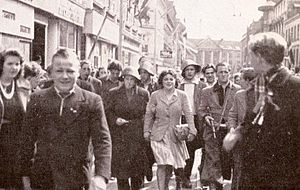
Tyskertøs
Frihedskæmpere fører under mængdens jublende tilslutning en tyskertøs til hovedkvarteret. Ryesgade, Aarhus. Den 5. Maj 1945
Tyskertøs, tyskerpige, feltmadras, tyskerluder, syfilishoppe er nedsættende betegnelser for kvinder i Danmark og Norge, der under 2. verdenskrig indledte intime forhold med soldater fra de tyske besættelsestropper. Pigerne var hadet som forrædere, kollaboratører og modstandere af modstandsbevægelsen. De illegale aviser angreb dem på lige fod med værnemagere og stikkere ofte med navn og adresse. Ca. 300 tyskerpiger blev dømt for angiveri.